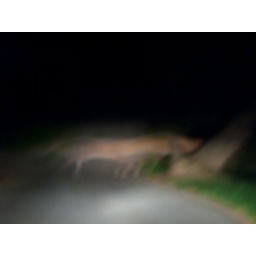
This ghostly apparition was in the street near my home at 3:30 am.